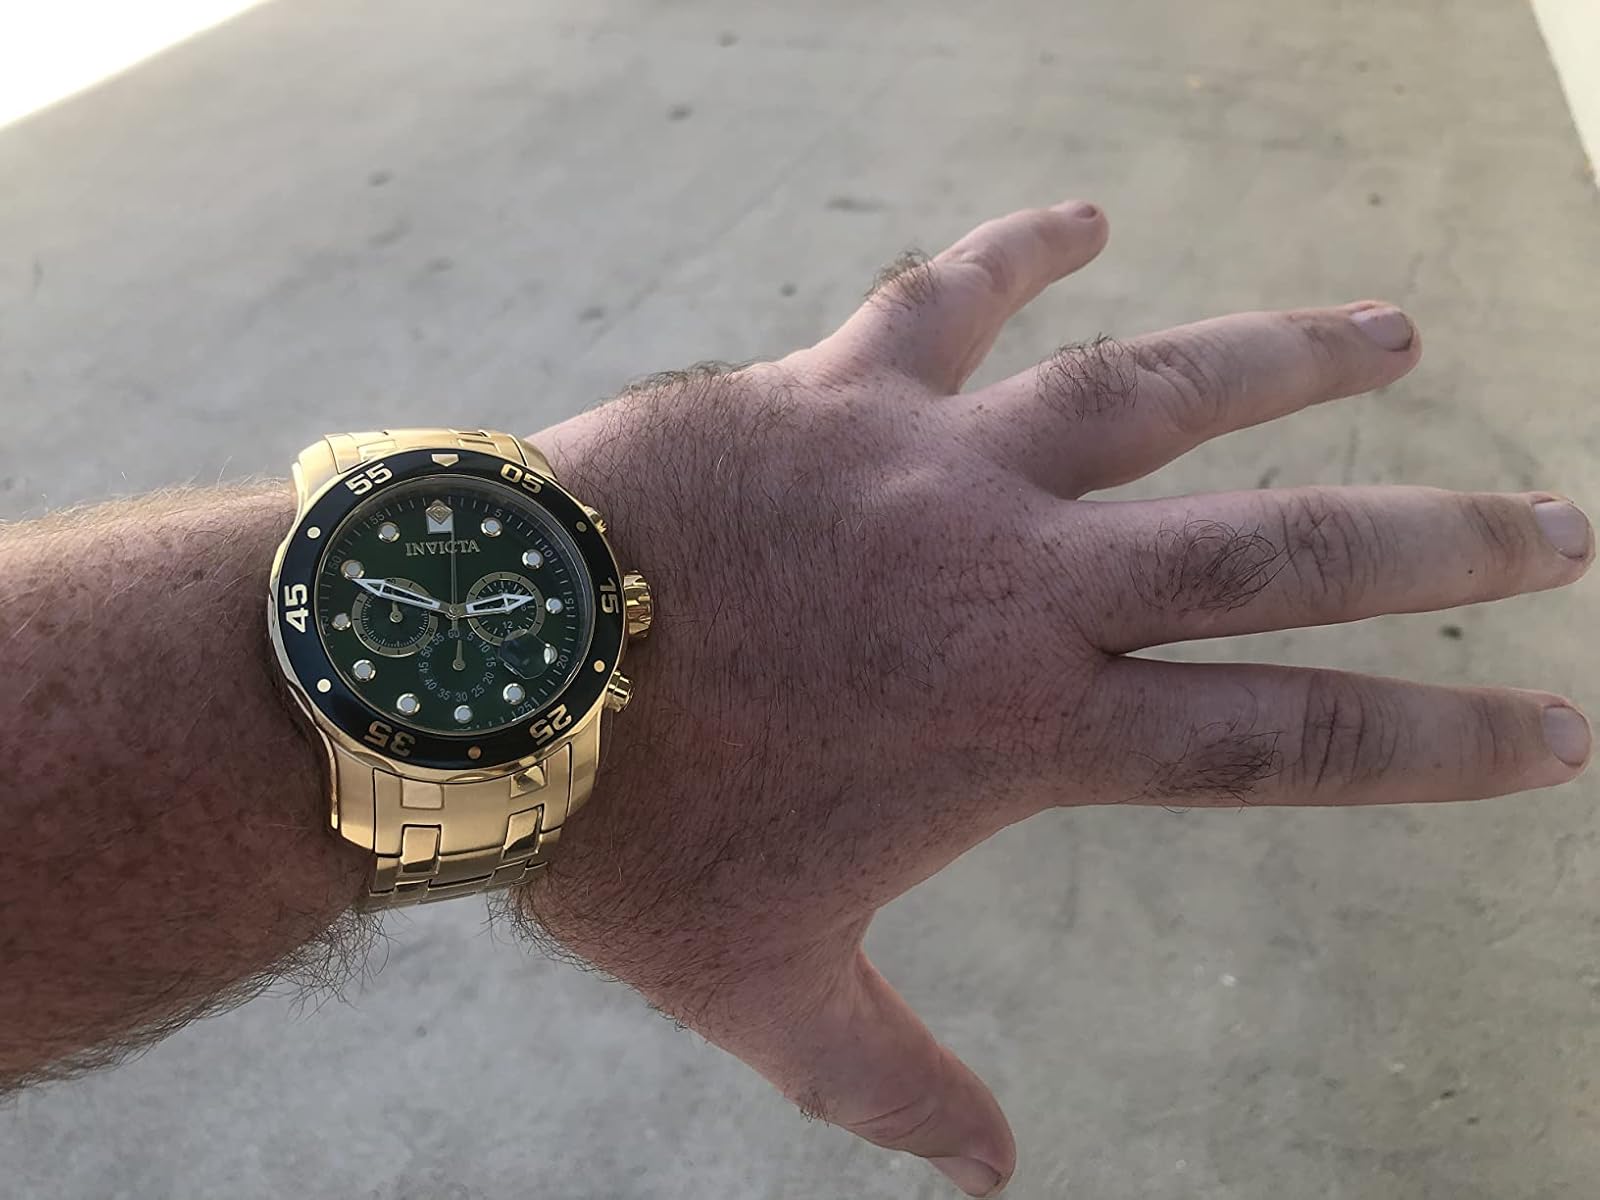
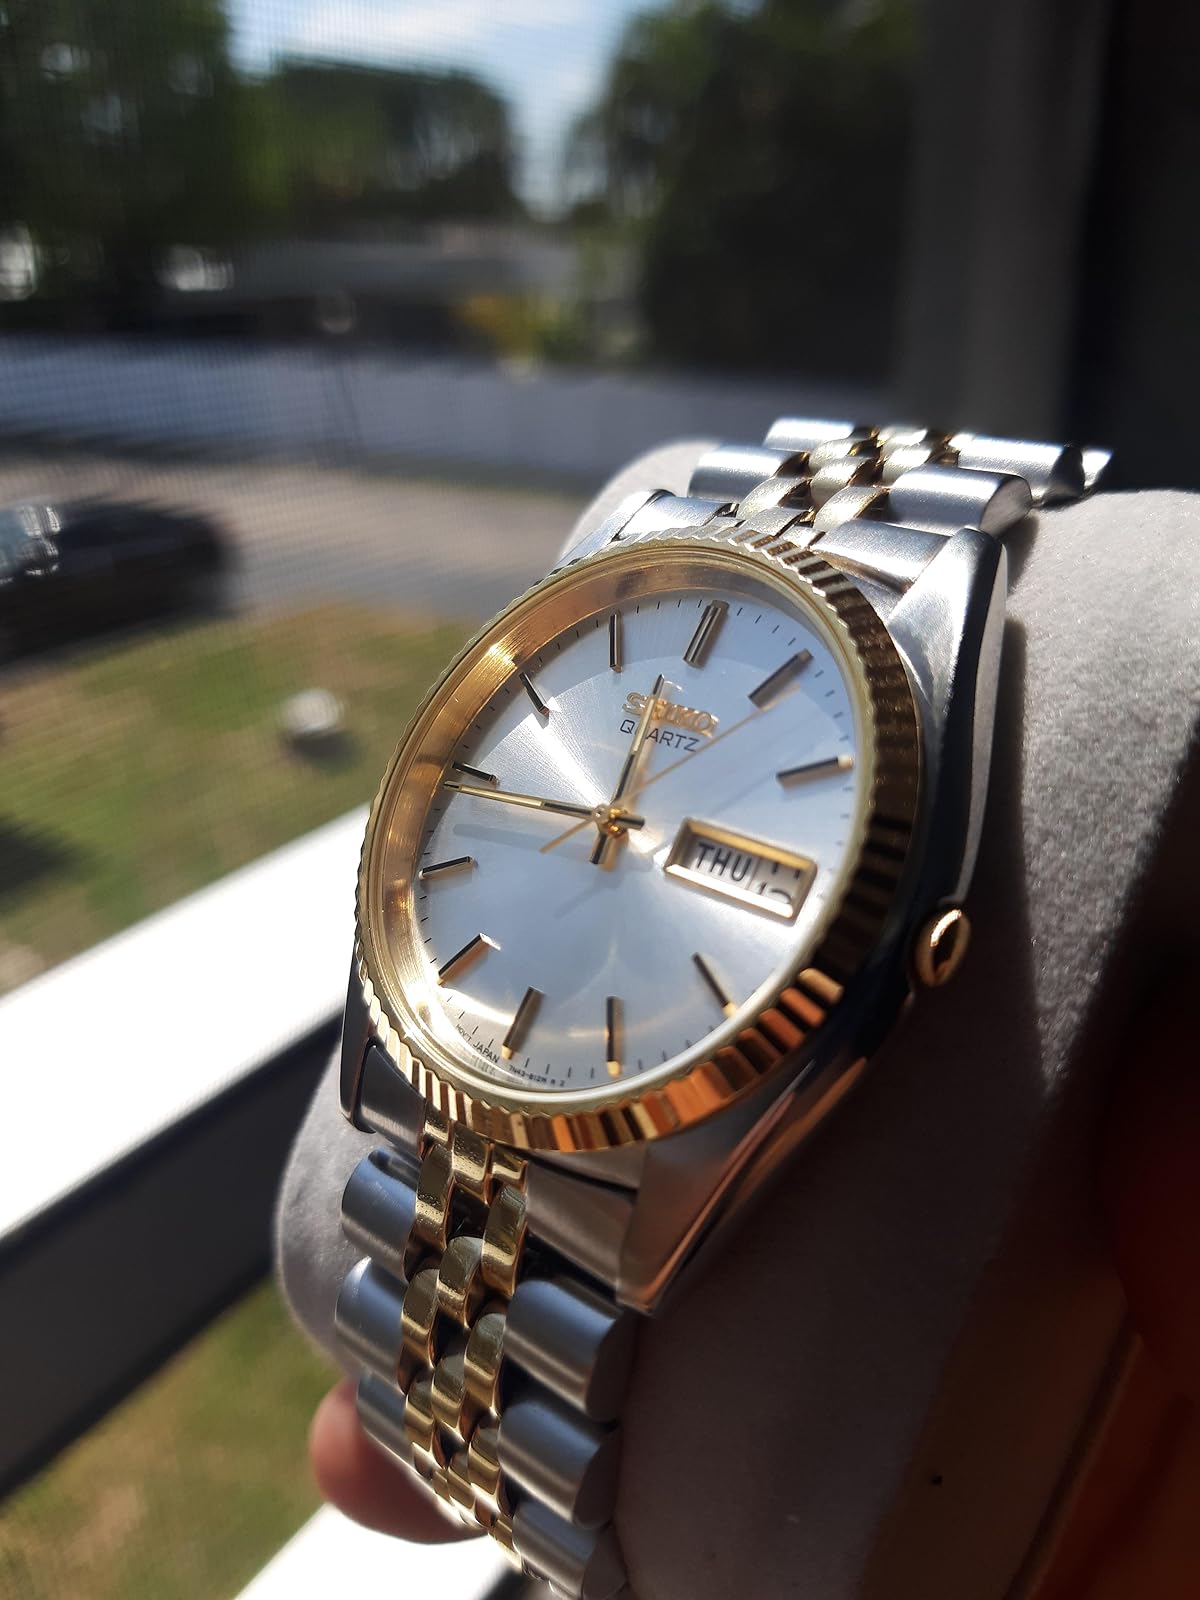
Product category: accessories_watch
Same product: no